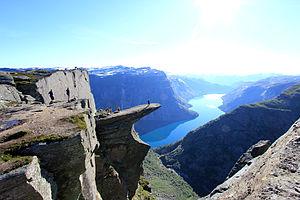
Le Trolltunga, toponyme norvégien signifiant littéralement en français « la langue du troll », est une proéminence de falaise en surplomb de près de sept cents mètres de hauteur au-dessus des eaux du Ringedalsvatnet, un lac du comté de Vestland, dans le Sud-Ouest de la Norvège, à l'est-sud-est de Bergen.